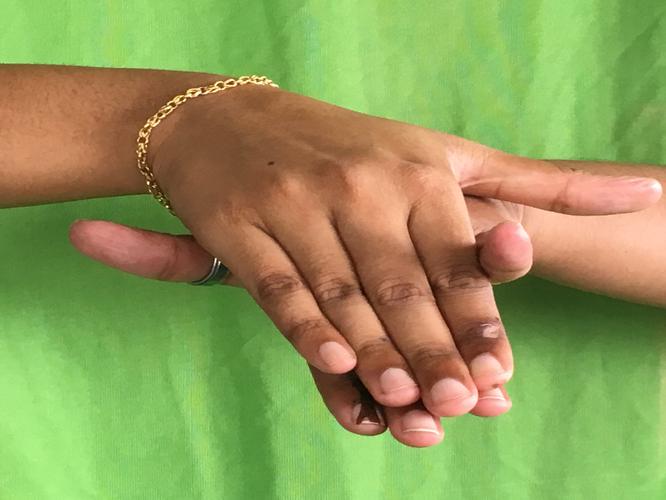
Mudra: Matsya
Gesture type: double_hand